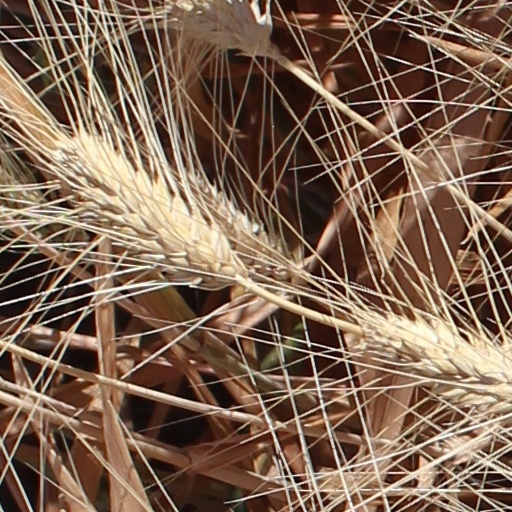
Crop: wheat